Landing at Bornholm

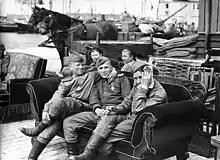
Soviet soldiers at Bornholm.

The Landing at Bornholm was a Soviet military operation to capture and liberate the Danish island of Bornholm after it was heavily bombarded by the Soviet Air Force in May 1945 during the closing days of World War II. The German garrison commander, German Navy Captain Gerhard von Kamptz (1902–1998), refused to surrender to the Soviets, as his orders were to surrender to the Western Allies. The Germans sent several telegrams to Copenhagen requesting that at least one British soldier should be transferred to Bornholm, so that the Germans could surrender to the Western Allied forces instead of the Soviets. When von Kamptz failed to provide a written capitulation as demanded by the Soviet commanders, Soviet aircraft bombed and destroyed more than 800 civilian houses in Rønne and Nexø and seriously damaged roughly 3,000 more on 7–8 May 1945. The population had been forewarned of the bombardments, and the towns were evacuated, but 10 local people were killed. Soldiers were also killed and wounded. Some of them were volunteers from the Baltic states, especially from the Latvian SS Legion.